Arthur John Newman Tremearne

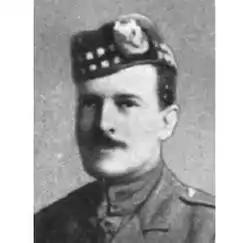
A. J. N. Tremearne

Major Arthur John Newman Tremearne (1877 – 25 September 1915) was a British barrister, major ("D" Company. 1st/22nd Battalion, London Regiment attached to the 8th Battalion Seaforth Highlanders), anthropologist and ethnographer.